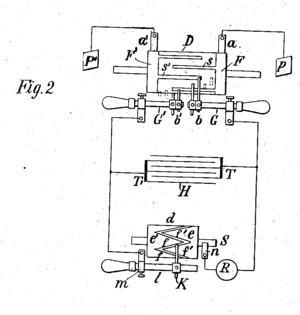
Récepteur décrit dans le brevet 787,412 de TEsla
La tour de Tesla, également connue sous le nom de tour de Wardenclyffe, était une tour de transmission sans fil conçue par Nikola Tesla et prévue pour la téléphonie et la diffusion sans fil transatlantique commerciales ainsi que pour démontrer la possibilité de transmission d'énergie sans fil.